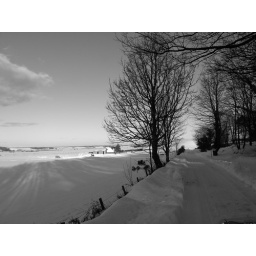
Road to distillery spot the horse & sheep in distance